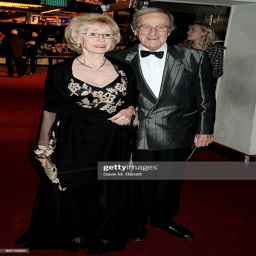
tv personality and guest attends the world film premiere .